Shoebill

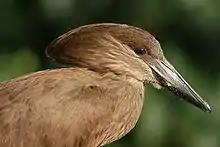
Molecular studies have found the hamerkop to be the closest relative of the shoebill.

The shoebill may have been known to Ancient Egyptians but was not classified until the 19th century, after skins and eventually live specimens were brought to Europe. John Gould very briefly described it in 1850 from the skin of a specimen collected on the upper White Nile by the English traveller Mansfield Parkyns. Gould provided a more detailed description in the following year. He placed the species in its own genus "Balaeniceps" and coined the binomial name "Balaeniceps rex," from Latin 'whale' and / 'head'. Other common names are whalebill, shoe-billed stork, and whale-headed stork.